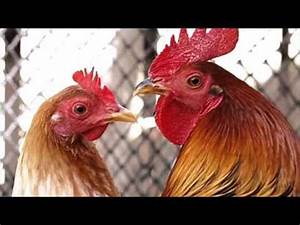
Label: gallina